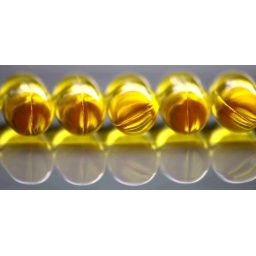
Some starflower oil capsuals on a plate in my kitchen